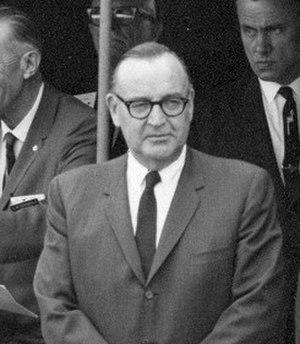
Edmund Gerald Brown, Sr., dit Pat Brown, né le 21 avril 1905 à San Francisco et mort 16 février 1996 à Beverly Hills, est un homme politique américain, gouverneur de Californie de 1959 à 1967. Engagé au Parti républicain, il le quitte en 1932 pour rejoindre le Parti démocrate ; il est élu procureur général de Californie pour deux mandats, de 1951 à 1959.